Tablet (pharmacy)

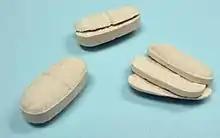
Tablets that failed due to capping and lamination compared to a normal tablet

Whatever process is used to make the tableting blend, the process of making a tablet by powder compaction is very similar. First, the powder is filled into the die from above. The mass of powder is determined by the position of the lower punch in the die, the cross-sectional area of the die, and the powder density. At this stage, adjustments to the tablet weight are normally made by repositioning the lower punch. After die filling, the upper punch is lowered into the die and the powder is uniaxially compressed to a porosity of between 5 and 20%. The compression can take place in one or two stages (main compression, and, sometimes, pre-compression or tamping) and for commercial production occurs very fast (500–50 ms per tablet). Finally, the upper punch is pulled up and out of the die (decompression), and the tablet is ejected from the die by lifting the lower punch until its upper surface is flush with the top face of the die. This process is repeated for each tablet.